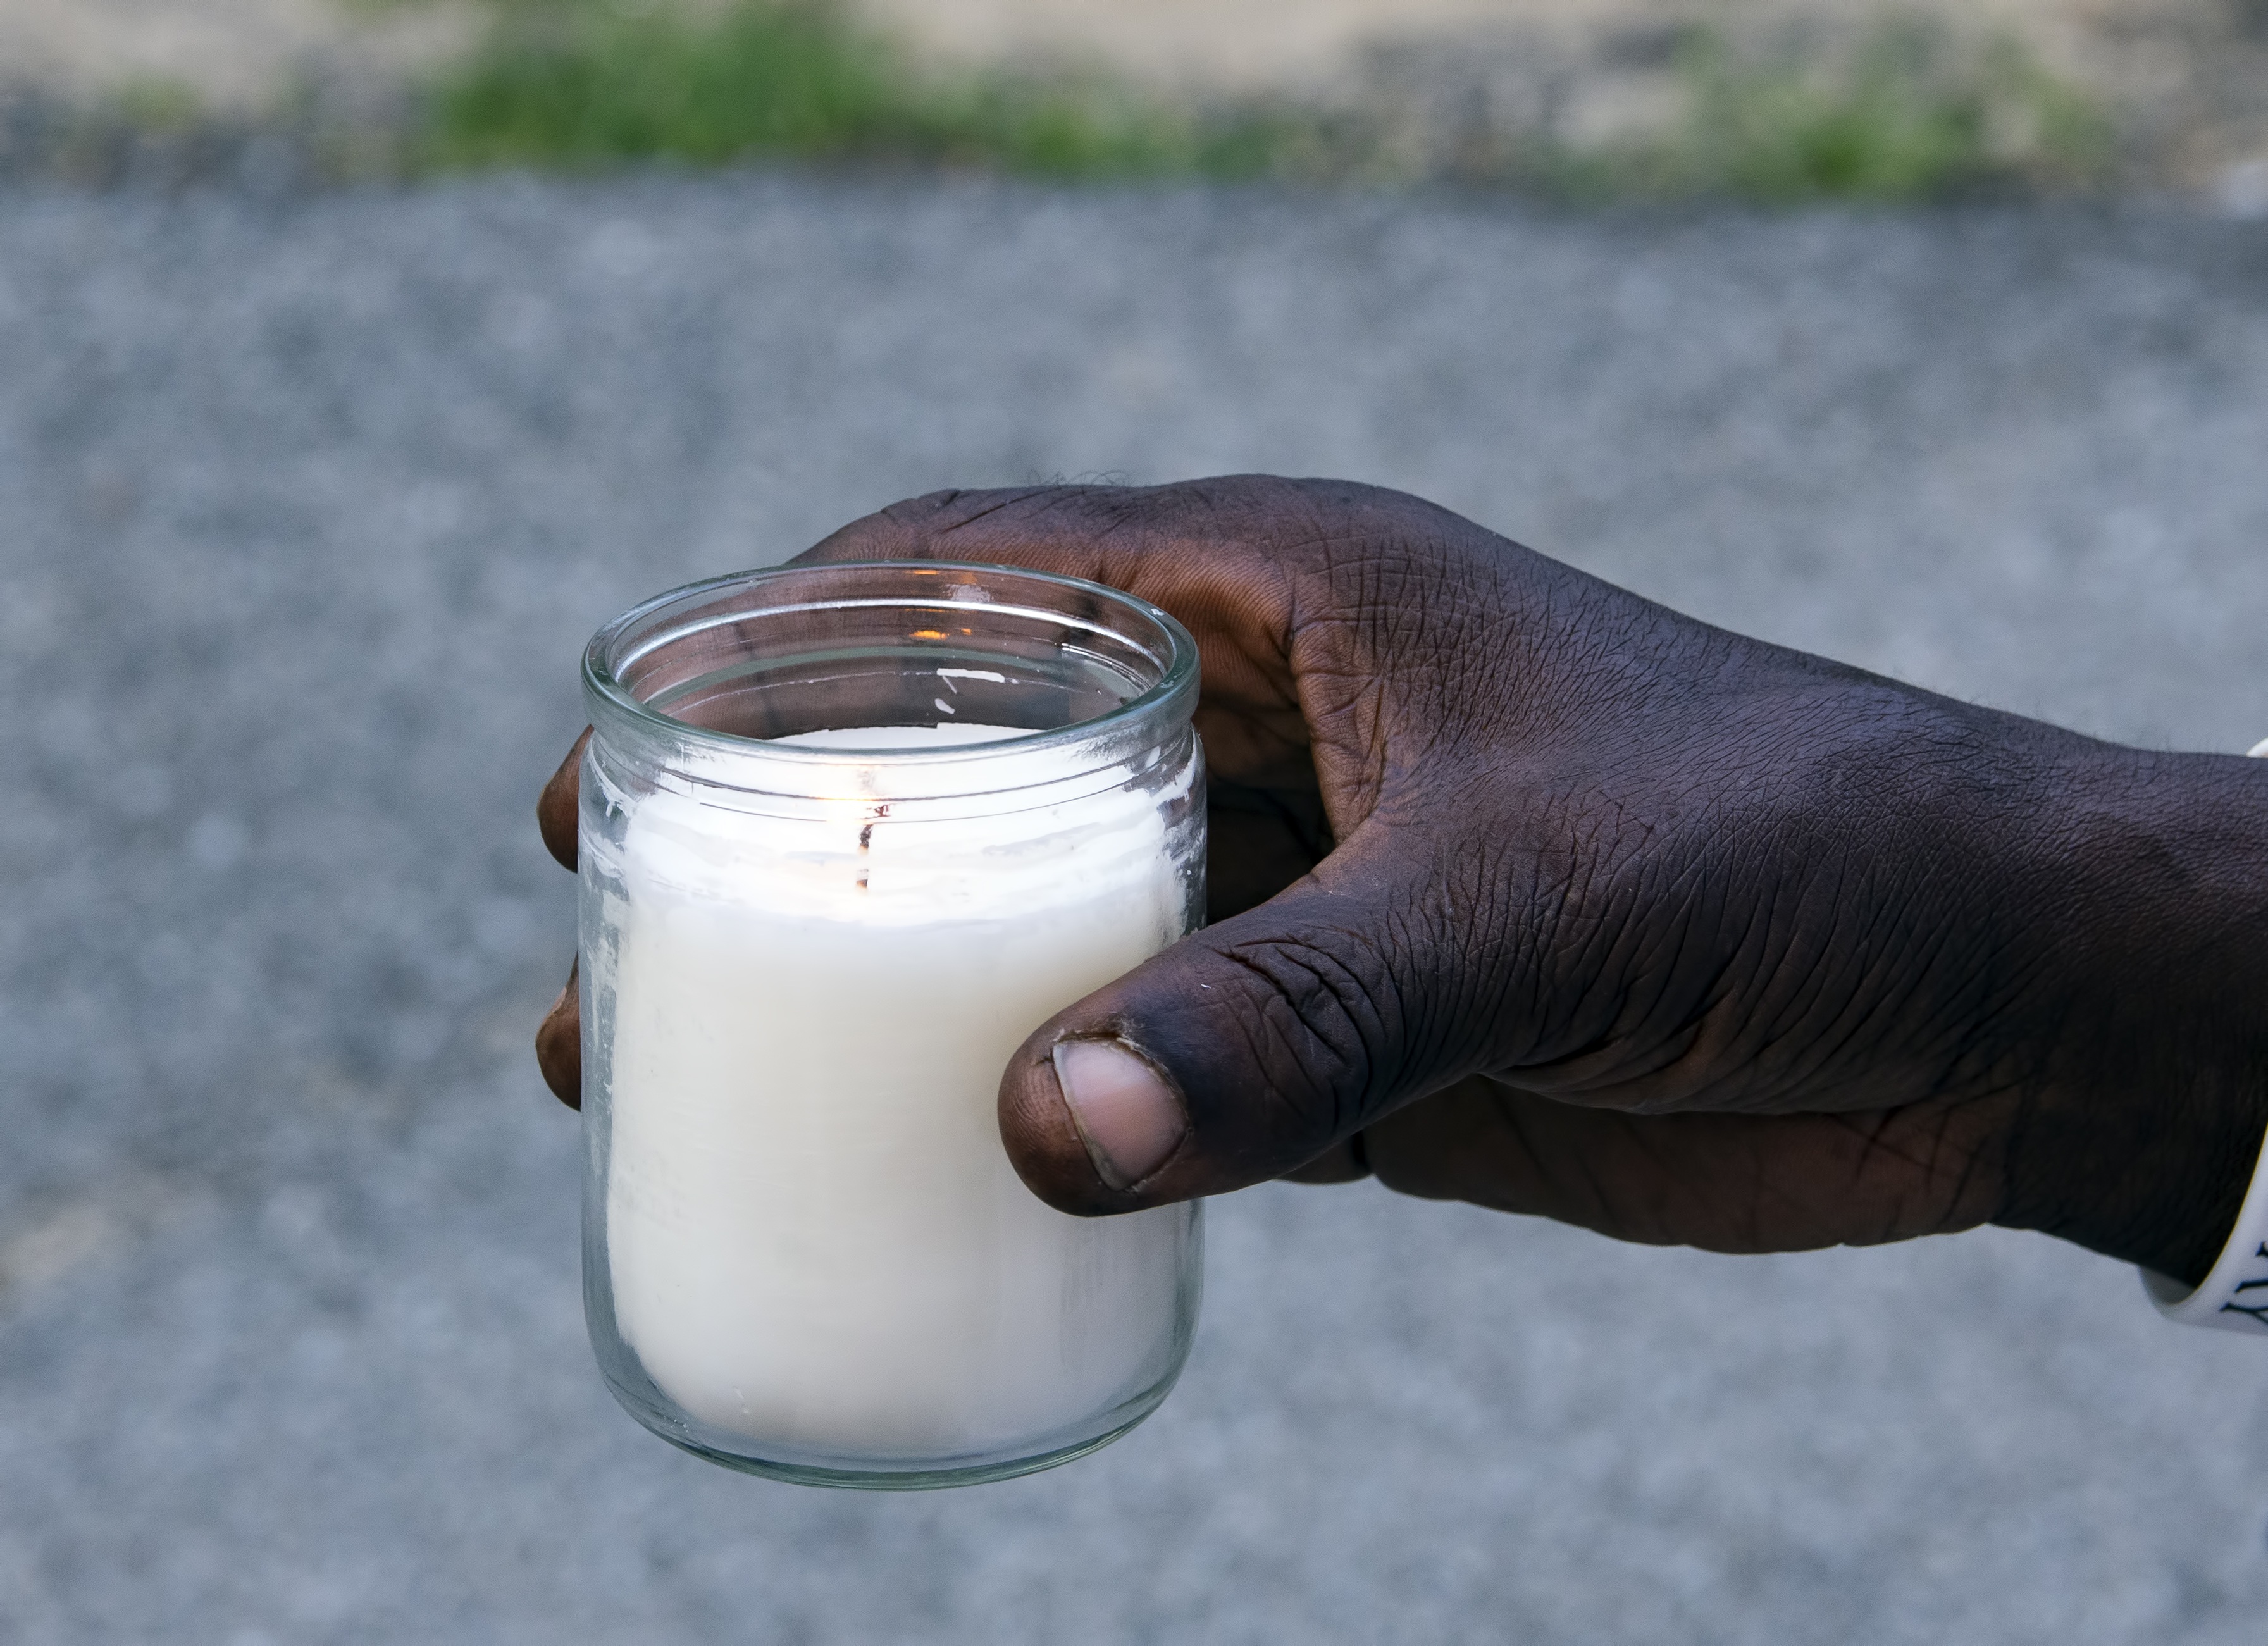
hand, light, symbol, tranquil, flame, fire, candle, lighting, burning, candlelight, tragedy, vigil, handout